Umar Dzhabrailov

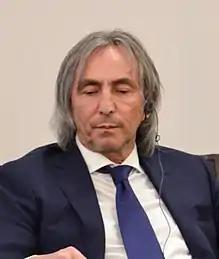
Dzhabrailov in 2016

Umar Aliyevich Dzhabrailov (born 28 June 1958) is a Russian politician and advisor to Sergei Prikhodko, the Assistant to the President of Russia, He also is the vice president of the Artists Union of Russia, a member of the Russian delegation to the Parliamentary Assembly of the Council of Europe and was the representative to the Federation Council of Russia from the executive body of the Chechen Republic (2004–2009). He is an ethnic Chechen.